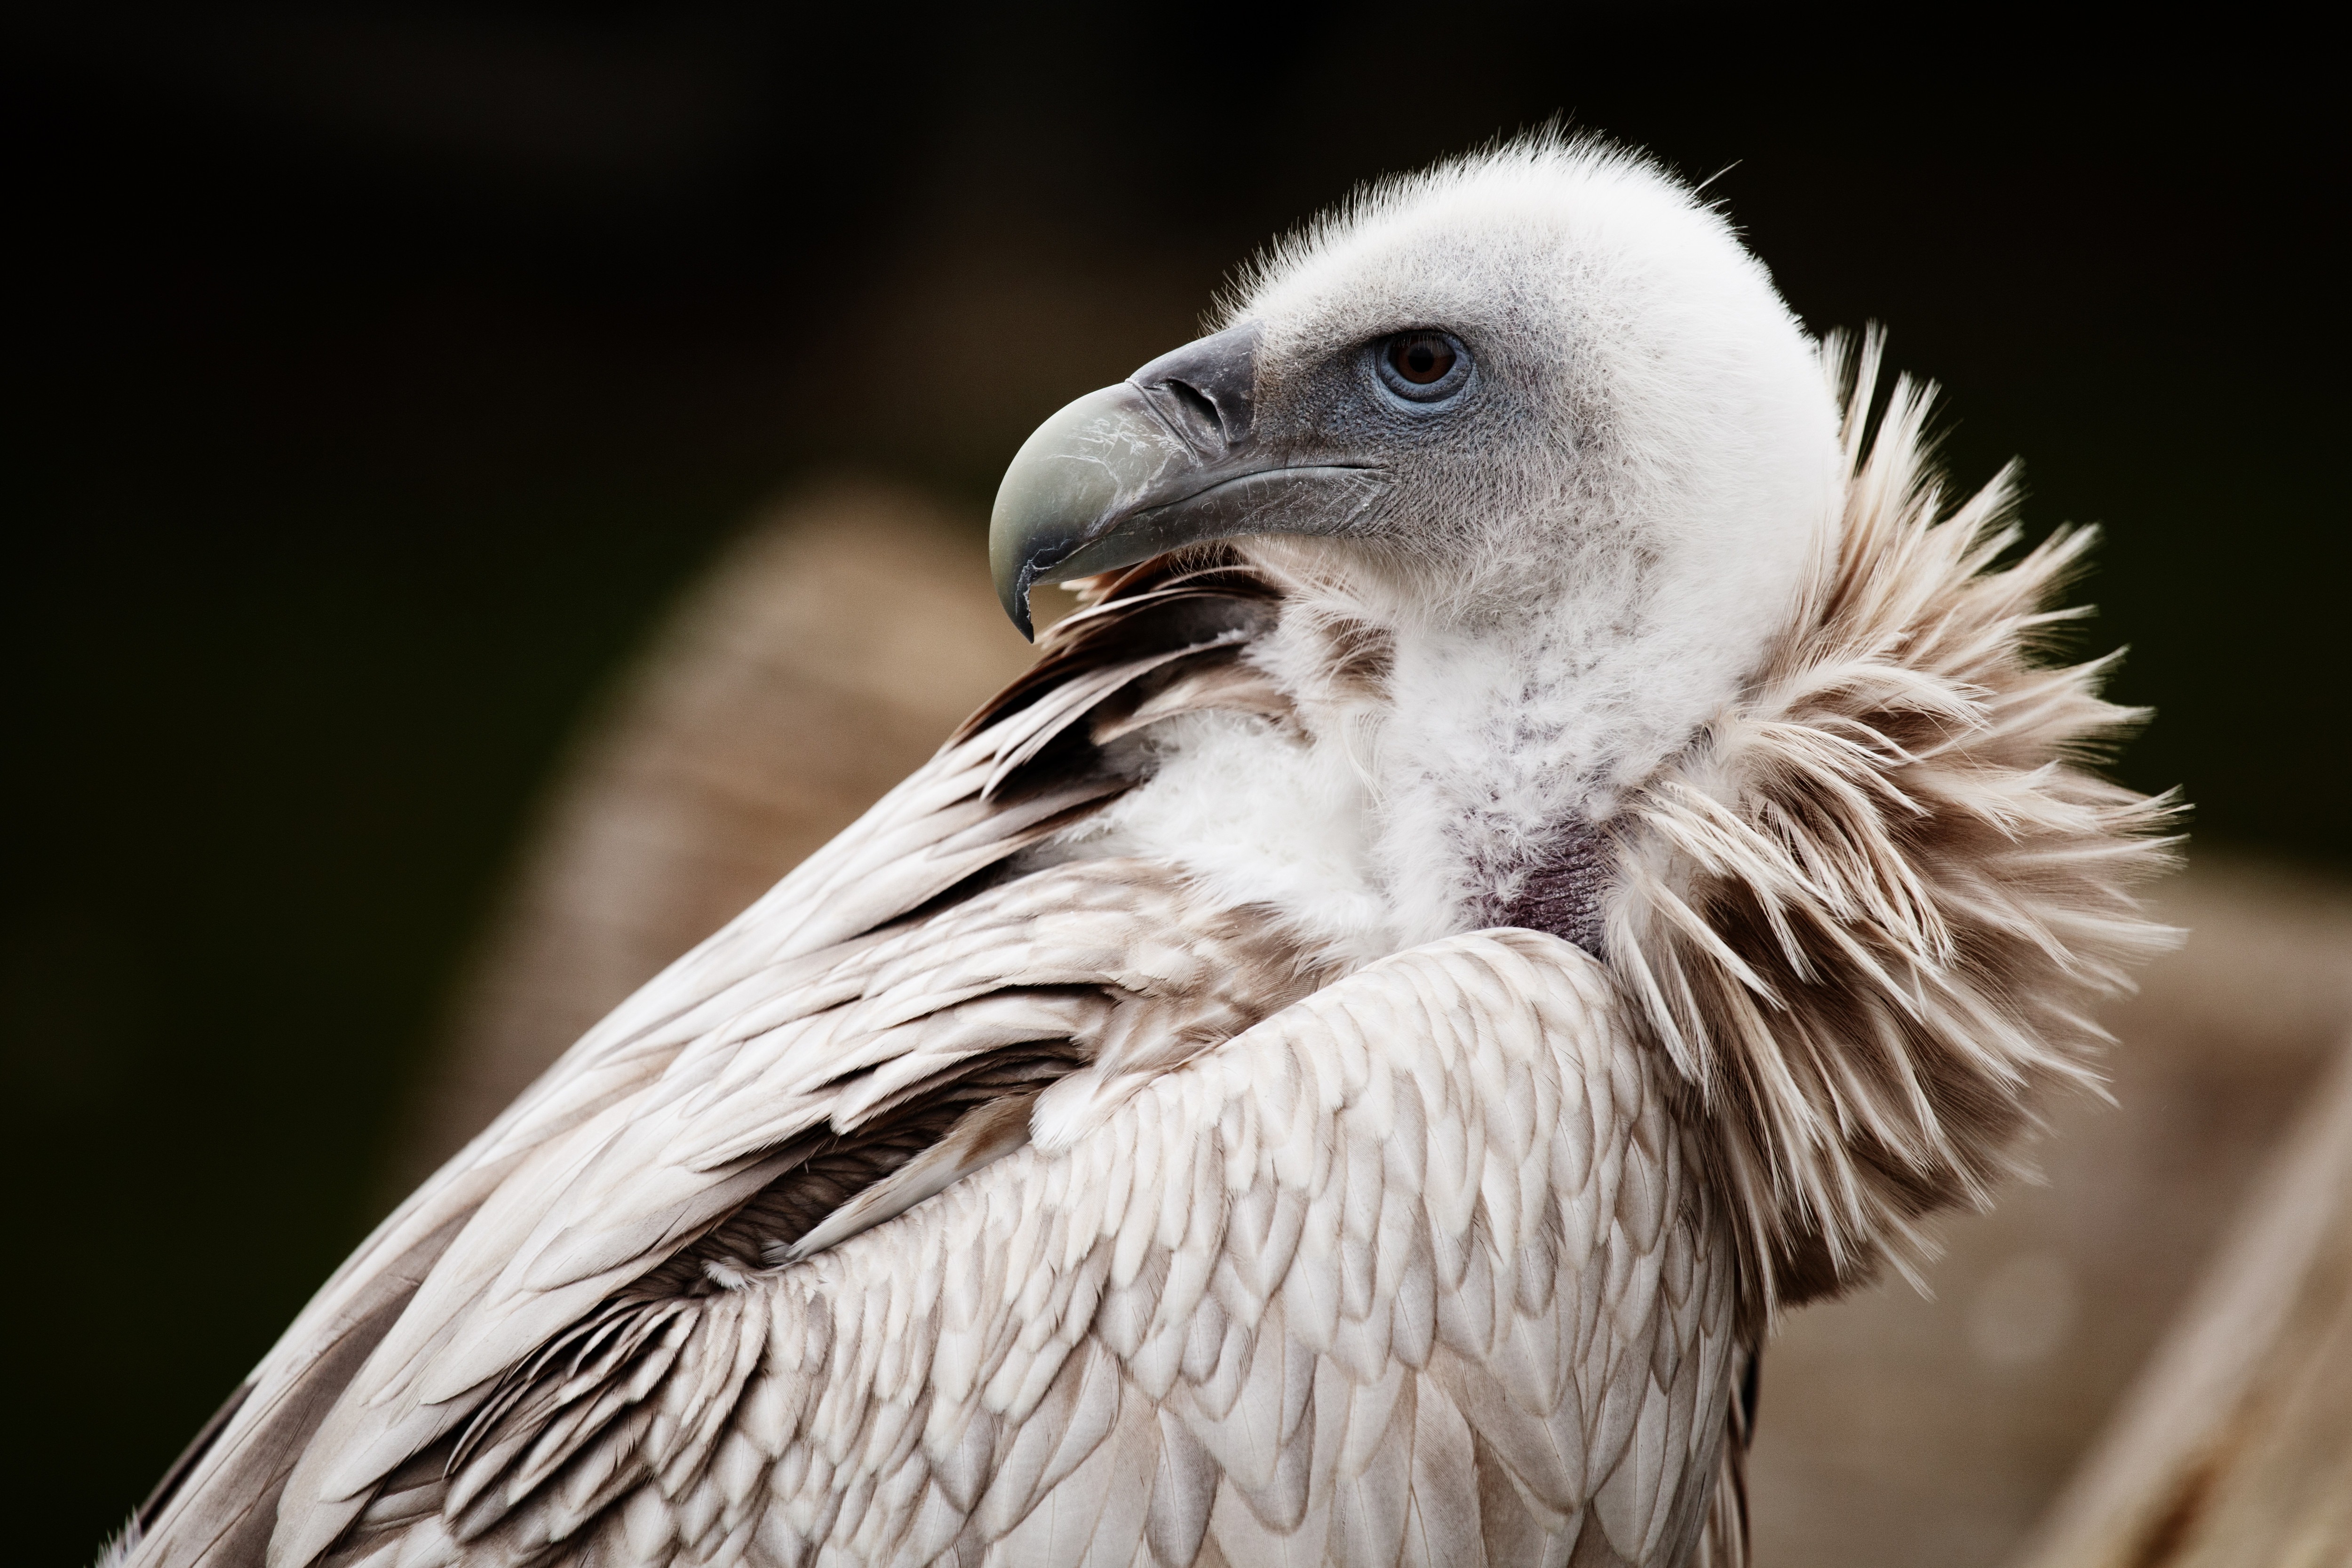
bird, wing, animal, wildlife, portrait, beak, feather, fauna, bird of prey, close up, feathers, eye, head, vertebrate, vulture, falcon, scavenger, accipitriformes